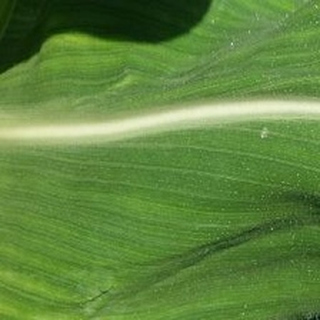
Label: healthy_corn